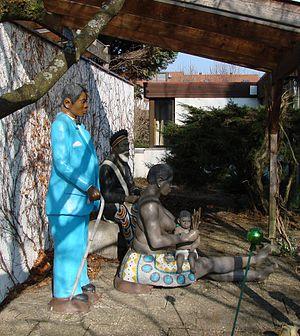
Sunday Jack Akpan est un sculpteur nigérian ibibio né en 1940. Il est connu pour ses sculptures en ciment peint représentant des chefs de tribu grandeur nature avec leurs attributs symboliques ainsi que d'autres personnalités. Remise dans son contexte, l'œuvre de Sunday Akpan prolonge la sculpture funéraire du Nigeria qui représentait le défunt en bois ou en terre. Le style en ciment, plus réaliste, s'est répandu dans le sud-est du Nigeria, après la Guerre du Biafra. Akpan est le sculpteur ibibio le plus connu de cette tradition.